Peter des Roches

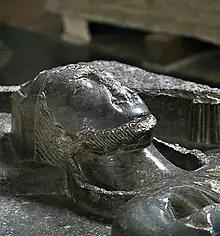
Head of the effigy on Roches' tomb in Winchester Cathedral

Peter des Roches (died 9 June 1238) (Latinised as "Petrus de Rupibus" ("Peter from the rocks")) was bishop of Winchester in the reigns of King John of England and his son Henry III. He was not an Englishman, but rather a native of the Touraine, in north-central France.